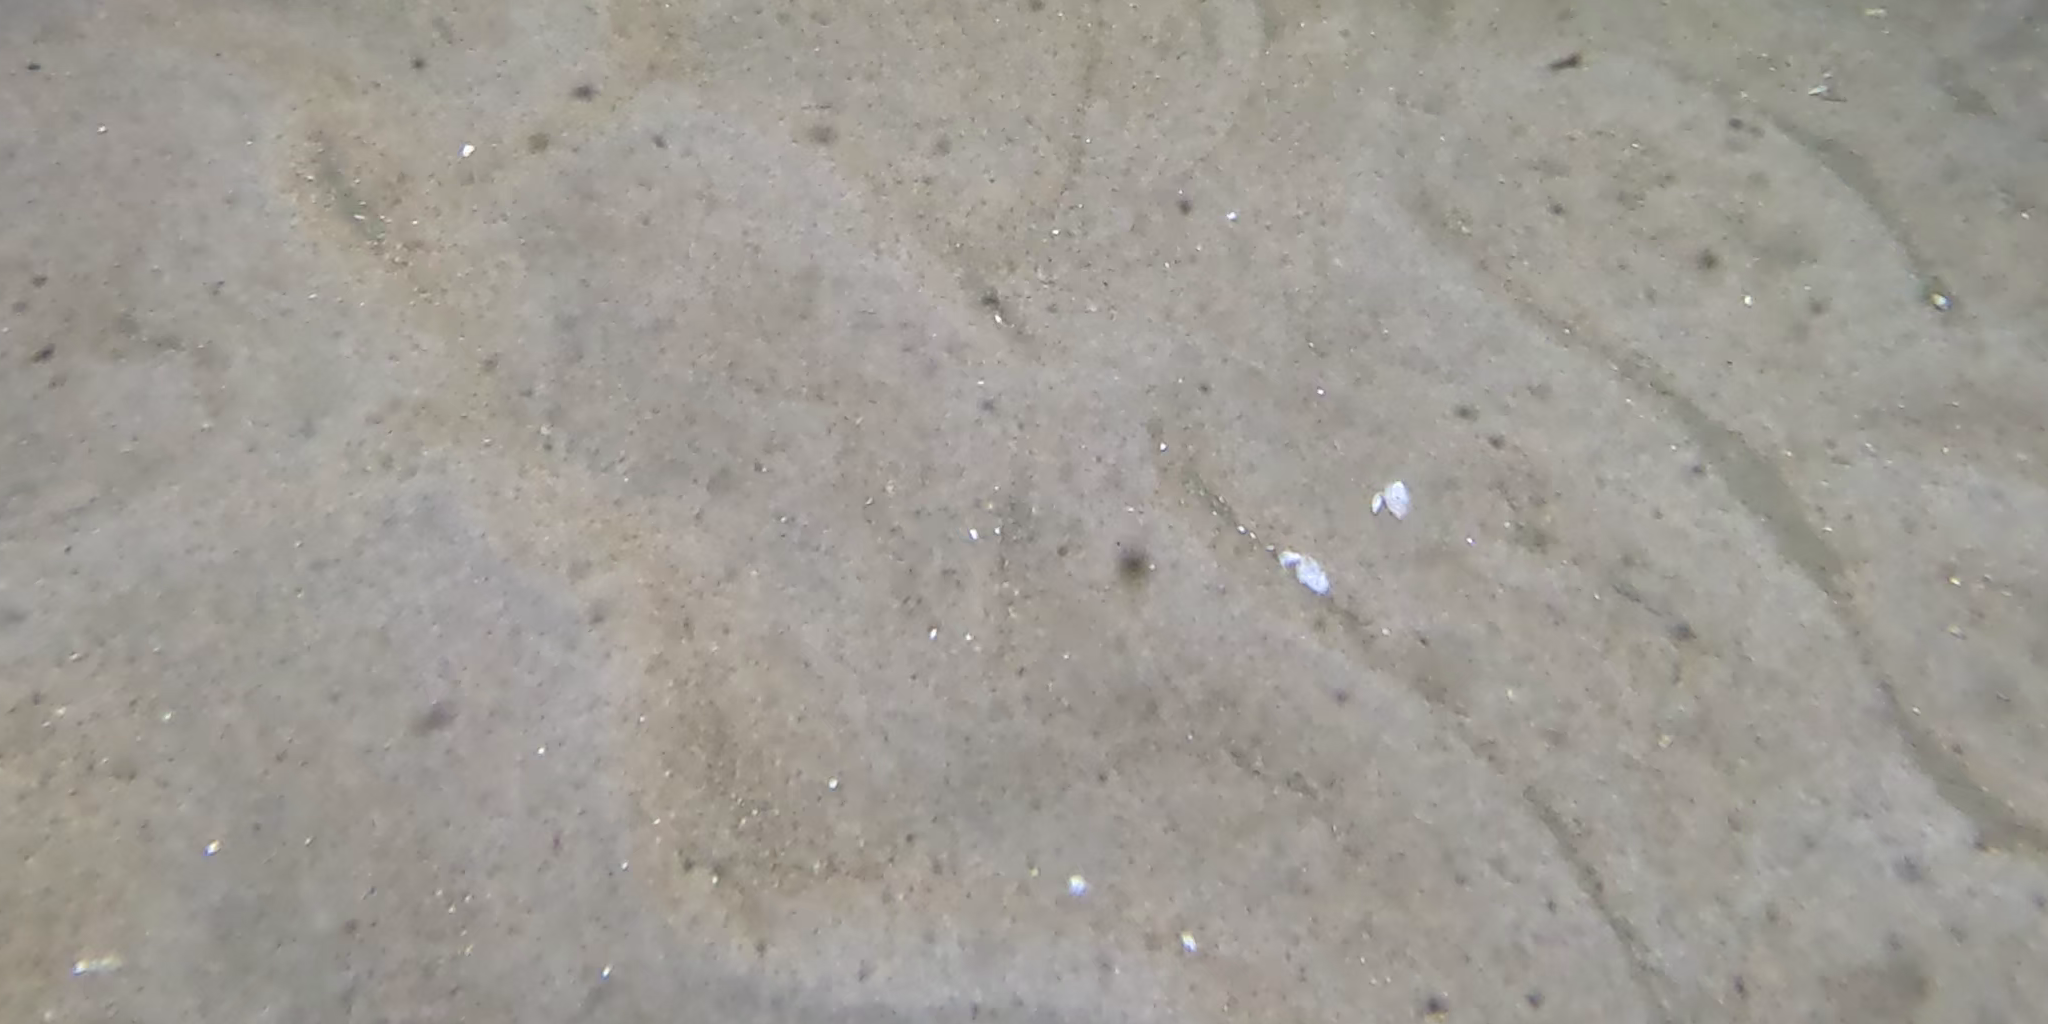
Seabed habitat: sand